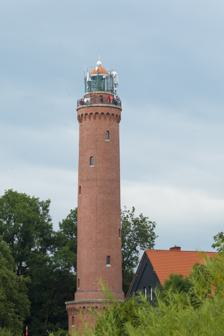
Building: Gąski Lighthouse
Country: Poland
Year built: 1878
Lighthouse in Poland Lighthouse Gąski Lighthouse Location Gąski , West Pomeranian Voivodeship , Poland Coordinates 54°14′34.3″N 15°52′21.9″E / 54.242861°N 15.872750°E / 54.242861; 15.872750 Tower Constructed 1878 Construction brick tower Height 49.80 metres (163.4 ft) Shape cylindrical tower, rising from an octagonal prism basement, with balcony and lantern Markings unpainted tower, orange lantern dome Heritage cultural property protection in Poland Light Focal height 51.10 metres (167.7 ft) Lens first order Fresnel lens Range 23.5 miles (37.8 km) Characteristic Oc (3) W 15s. Gąski Lighthouse ( Polish : Latarnia morska Gąski ) is a lighthouse located in Gąski , on the Polish coast of the Baltic Sea . The lighthouse is located in Gąski , West Pomeranian Voivodeship , in Poland. History The lighthouse is located about 100 metres from the coast of the Baltic Sea ; situated next to the road between Ustronie Morskie and Mielno . The construction of the lighthouse began in 1876 and was completed about two years later, in 1878. Built from red bricks , the lighthouse has a height of 41.2 metres, with the lighthouse's light having a focal height of 50.1 metres. Originally it was fitted with a Fresnel lens with the light source provided by kerosene lamps . The intermittent beam was achieved by three screens rotated by a clock-work mechanism. In 1927 the kerosene lamps were replaced by electric lamp. In 1948, after the Second World War , the lighthouse was reactivated and the clock mechanism was replaced by an electric motor, with the rotation frequency changed from 12 to 15 seconds. The current range of the lighthouse's light glare is about 43.5 kilometres. The lighthouse is open to the public, allowing tourists to access its top view point. From here there are panoramic views of the Baltic Sea, where one can see the nearby settlements of Sarbinowo , Chłopy , Mielno , and Unieście , all of which are nearby resort towns and villages. At the base of the tower there is the lighthouse keeper's living quarters. Technical data Light characteristic Darkness: 1.2 s. Light: 2.5 s. Darkness: 1.2 s. Light: 2.5 s Darkness: 1.2 s. Light: 6.4 s. Period: 15 s. See also Poland portal Engineering portal List of lighthouses in Poland References